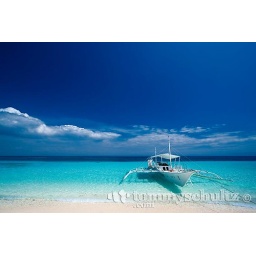
Blue water island beach in Bohol, Philippines